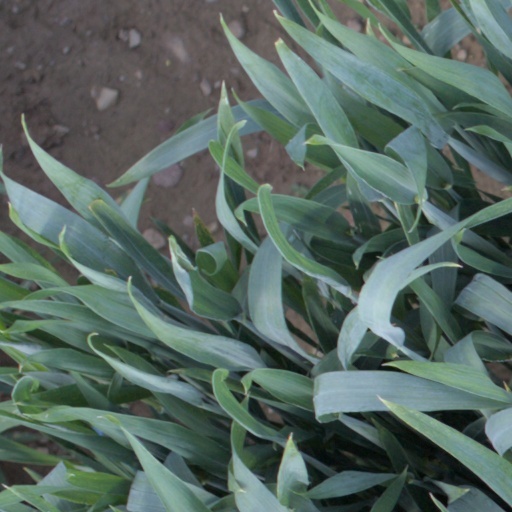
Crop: wheat